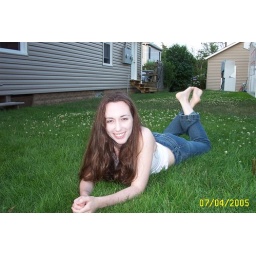
The grass at Gill's house was awesome- we just had to lie in the Long Beach awesomeness. :)